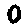
Label: 0